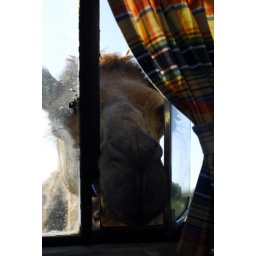
this is a camel in our van window